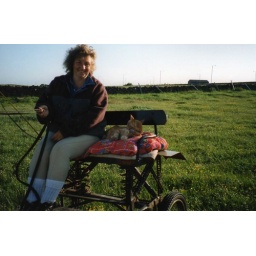
This is me with one of the farm cats who liked to sit with me when I was practising in the field